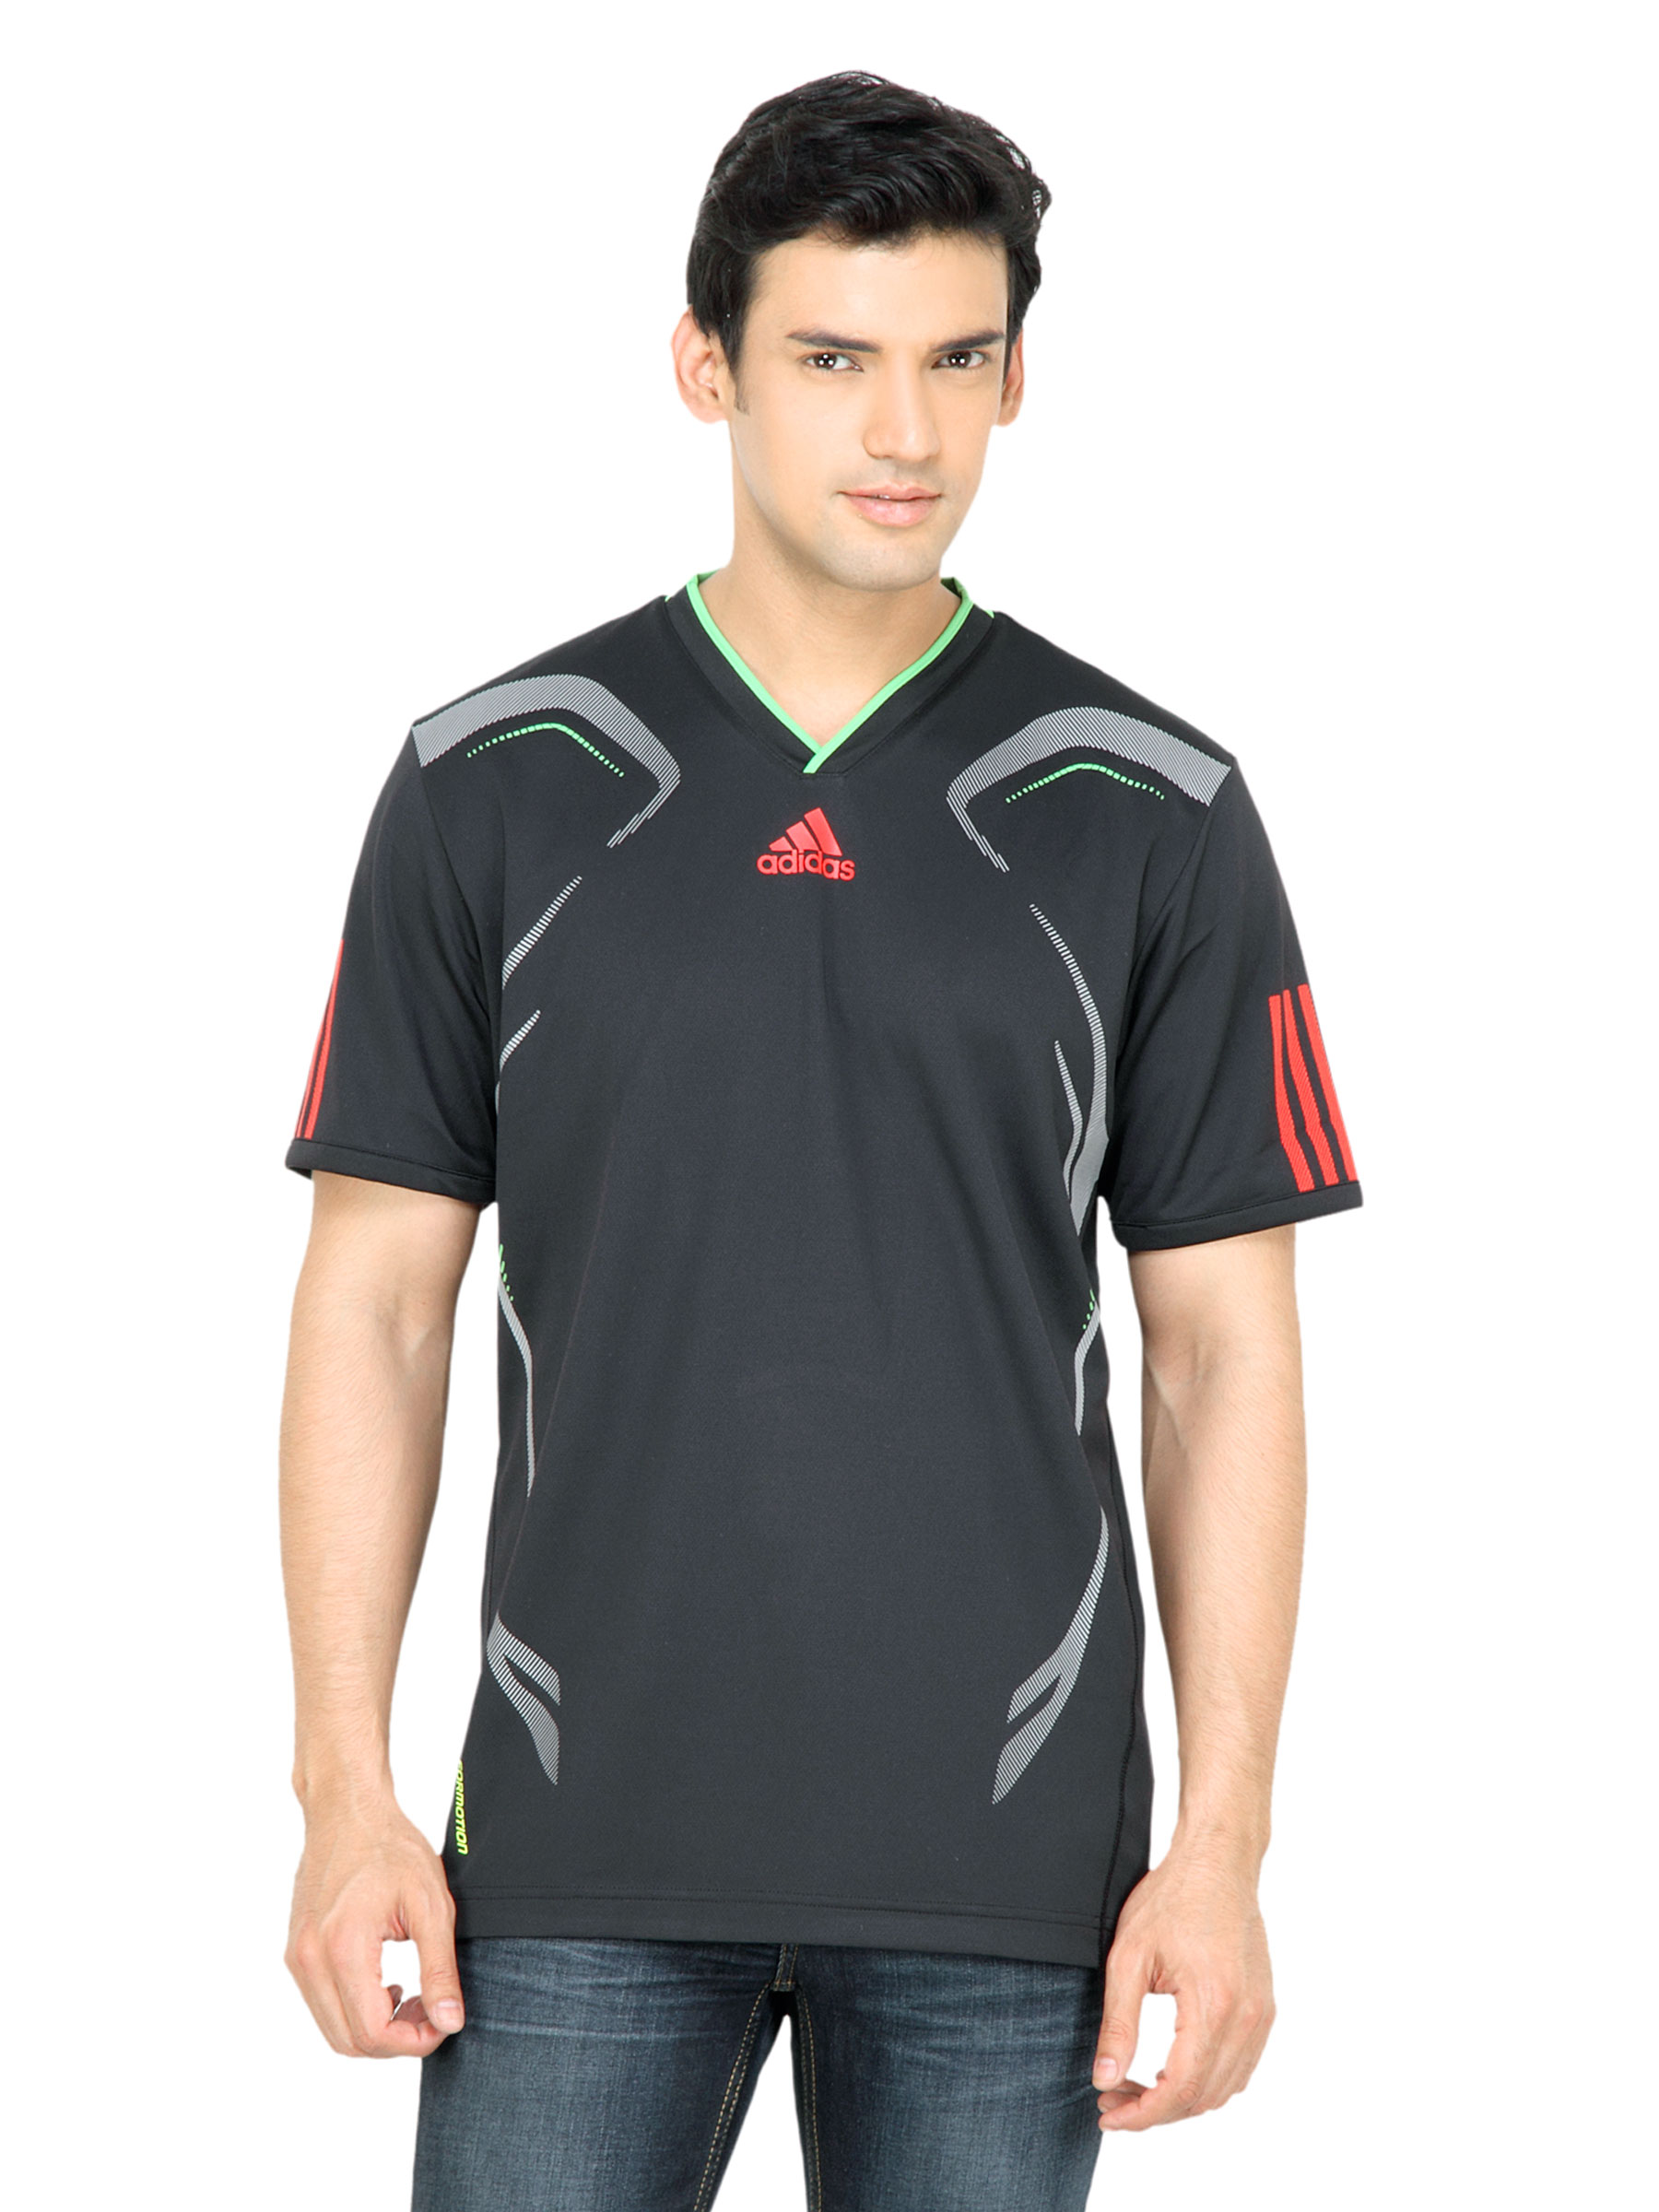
ADIDAS Men Solid Black Jersey
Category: Apparel / Topwear / Tshirts
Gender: Men
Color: Black
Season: Summer 2011
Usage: Sports